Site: brandenburg
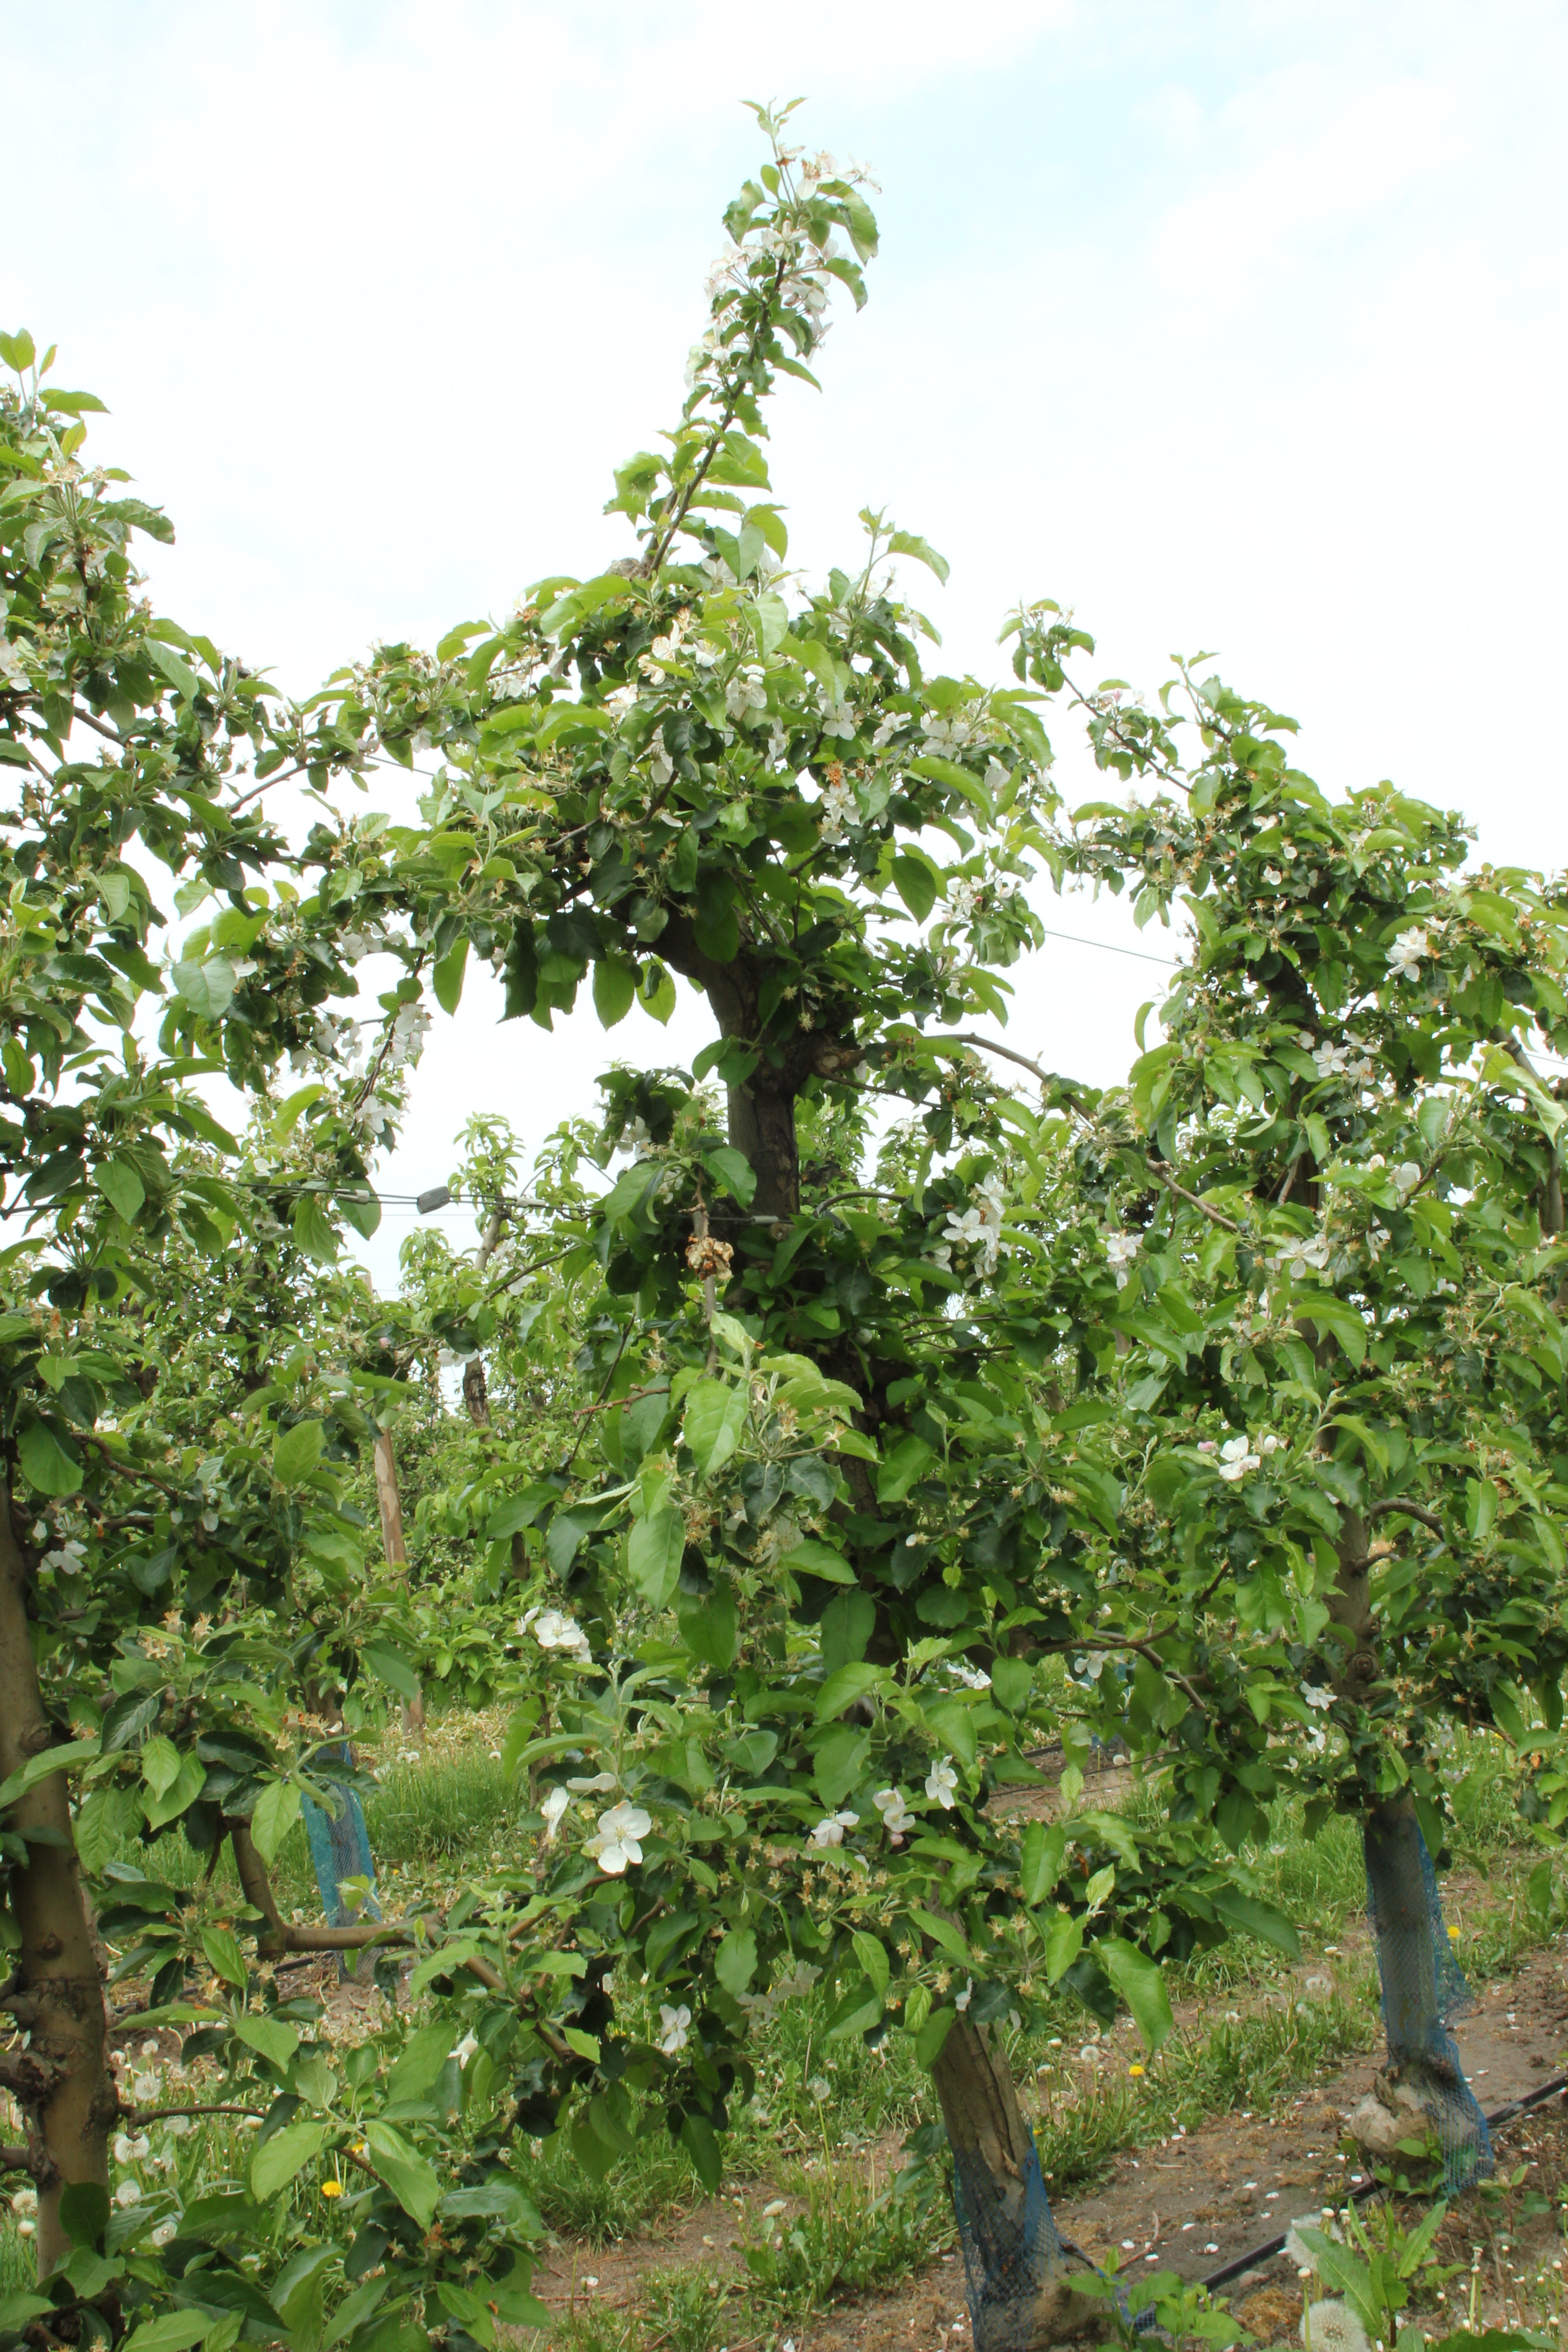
Growth stage (BBCH 67): Flowering